Insurgency in Khyber Pakhtunkhwa

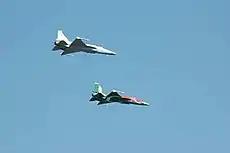
The locally built JF-17s were put on combat test in the South Waziristan offense.

By the end of October 2007, another heavy fighting erupted in the Swat district of the Khyber Pakhtunkhwa Province between the Frontier Police and the large portion of far right-wing TNSM organisation, under the command of Maulana Fazlullah who was trying to impose Sharia law. In a response, the military deployed a combat brigade under a local Brigadier-General to confront them. After week of heavy fighting with the brigade combat teams, the battle came to a standstill with both sides suffering heavy casualties. On 3 November 2007, around ~220 paramilitary soldiers and policemen surrendered or deserted after a military position on a hill-top and two police stations were overrun. This left the TNSM in control of most of the Swat district.